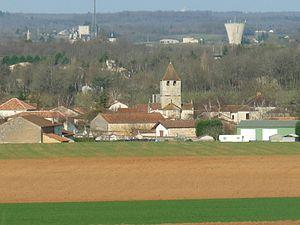
vue de l'est de Marillac-le-Franc, Charente, France
Marillac-le-Franc est une commune du Sud-Ouest de la France, située dans le département de la Charente.